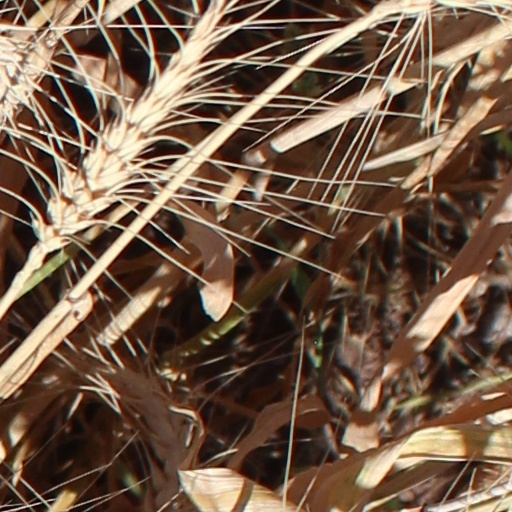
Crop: wheat